Leeds railway station

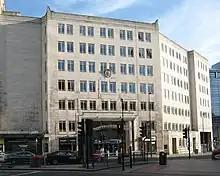
The City Square entrance in July 2018

Leeds is a major hub for local and regional destinations across Yorkshire such as to Harrogate, York, Scarborough, Hull, Doncaster and Sheffield. The station lies at the heart of the West Yorkshire Metro commuter network for West Yorkshire providing services to Bradford, Wakefield, Dewsbury, Huddersfield and Halifax.